Thomas Müller

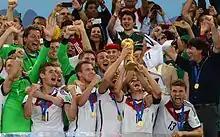
Müller (no. 13) celebrating with Germany after winning the 2014 FIFA World Cup

On 17 August 2021, Müller scored his first goal of the season, and provided one assist, in a 3–1 away win against Borussia Dortmund in the 2021 DFL-Supercup. On 19 November, Müller made his 600th appearance for Bayern in a 2–1 loss to Augsburg, becoming the fourth overall appearance maker behind Sepp Maier, Gerd Müller and Oliver Kahn. On 8 December, Müller scored his 50th goal in the UEFA Champions League against Barcelona in a 3–0 win, becoming only the 8th player in the competition's history to do so.